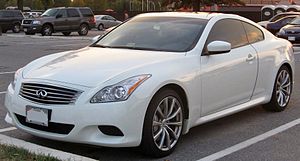
Infiniti / Galleri
Infiniti er bilfabrikanten Nissan Motors luksusmærke. Infiniti startede med at sælge biler på det nordamerikanske marked den 8. november 1989. Siden da er markedsområderne udvidet, således de i dag også omfatter Mellemøsten, Sydkorea, Rusland, Taiwan, Kina, Ukraine og Storbritannien. Infiniti begyndte salget i det øvrige Europa ved udgangen af 2008 og sælges bl.a. i Tyskland, men ikke i Skandinavien.